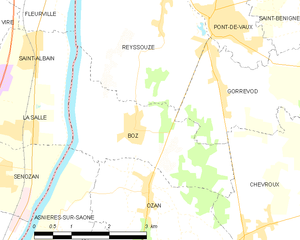
Carte des communes françaises: Boz